Land Between the Lakes National Recreation Area

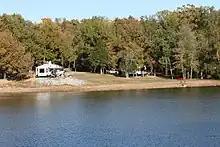
Dams raised the water levels, creating lakes where there were once rivers

Because the project would result in flooding of some of the low-lying land on the western side of the area, the TVA exercised eminent domain, condemning some of the properties and forcing the removal of approximately 800 families from their homes. As a result, entire towns, including Birmingham, Kentucky, were flooded and are now underwater.